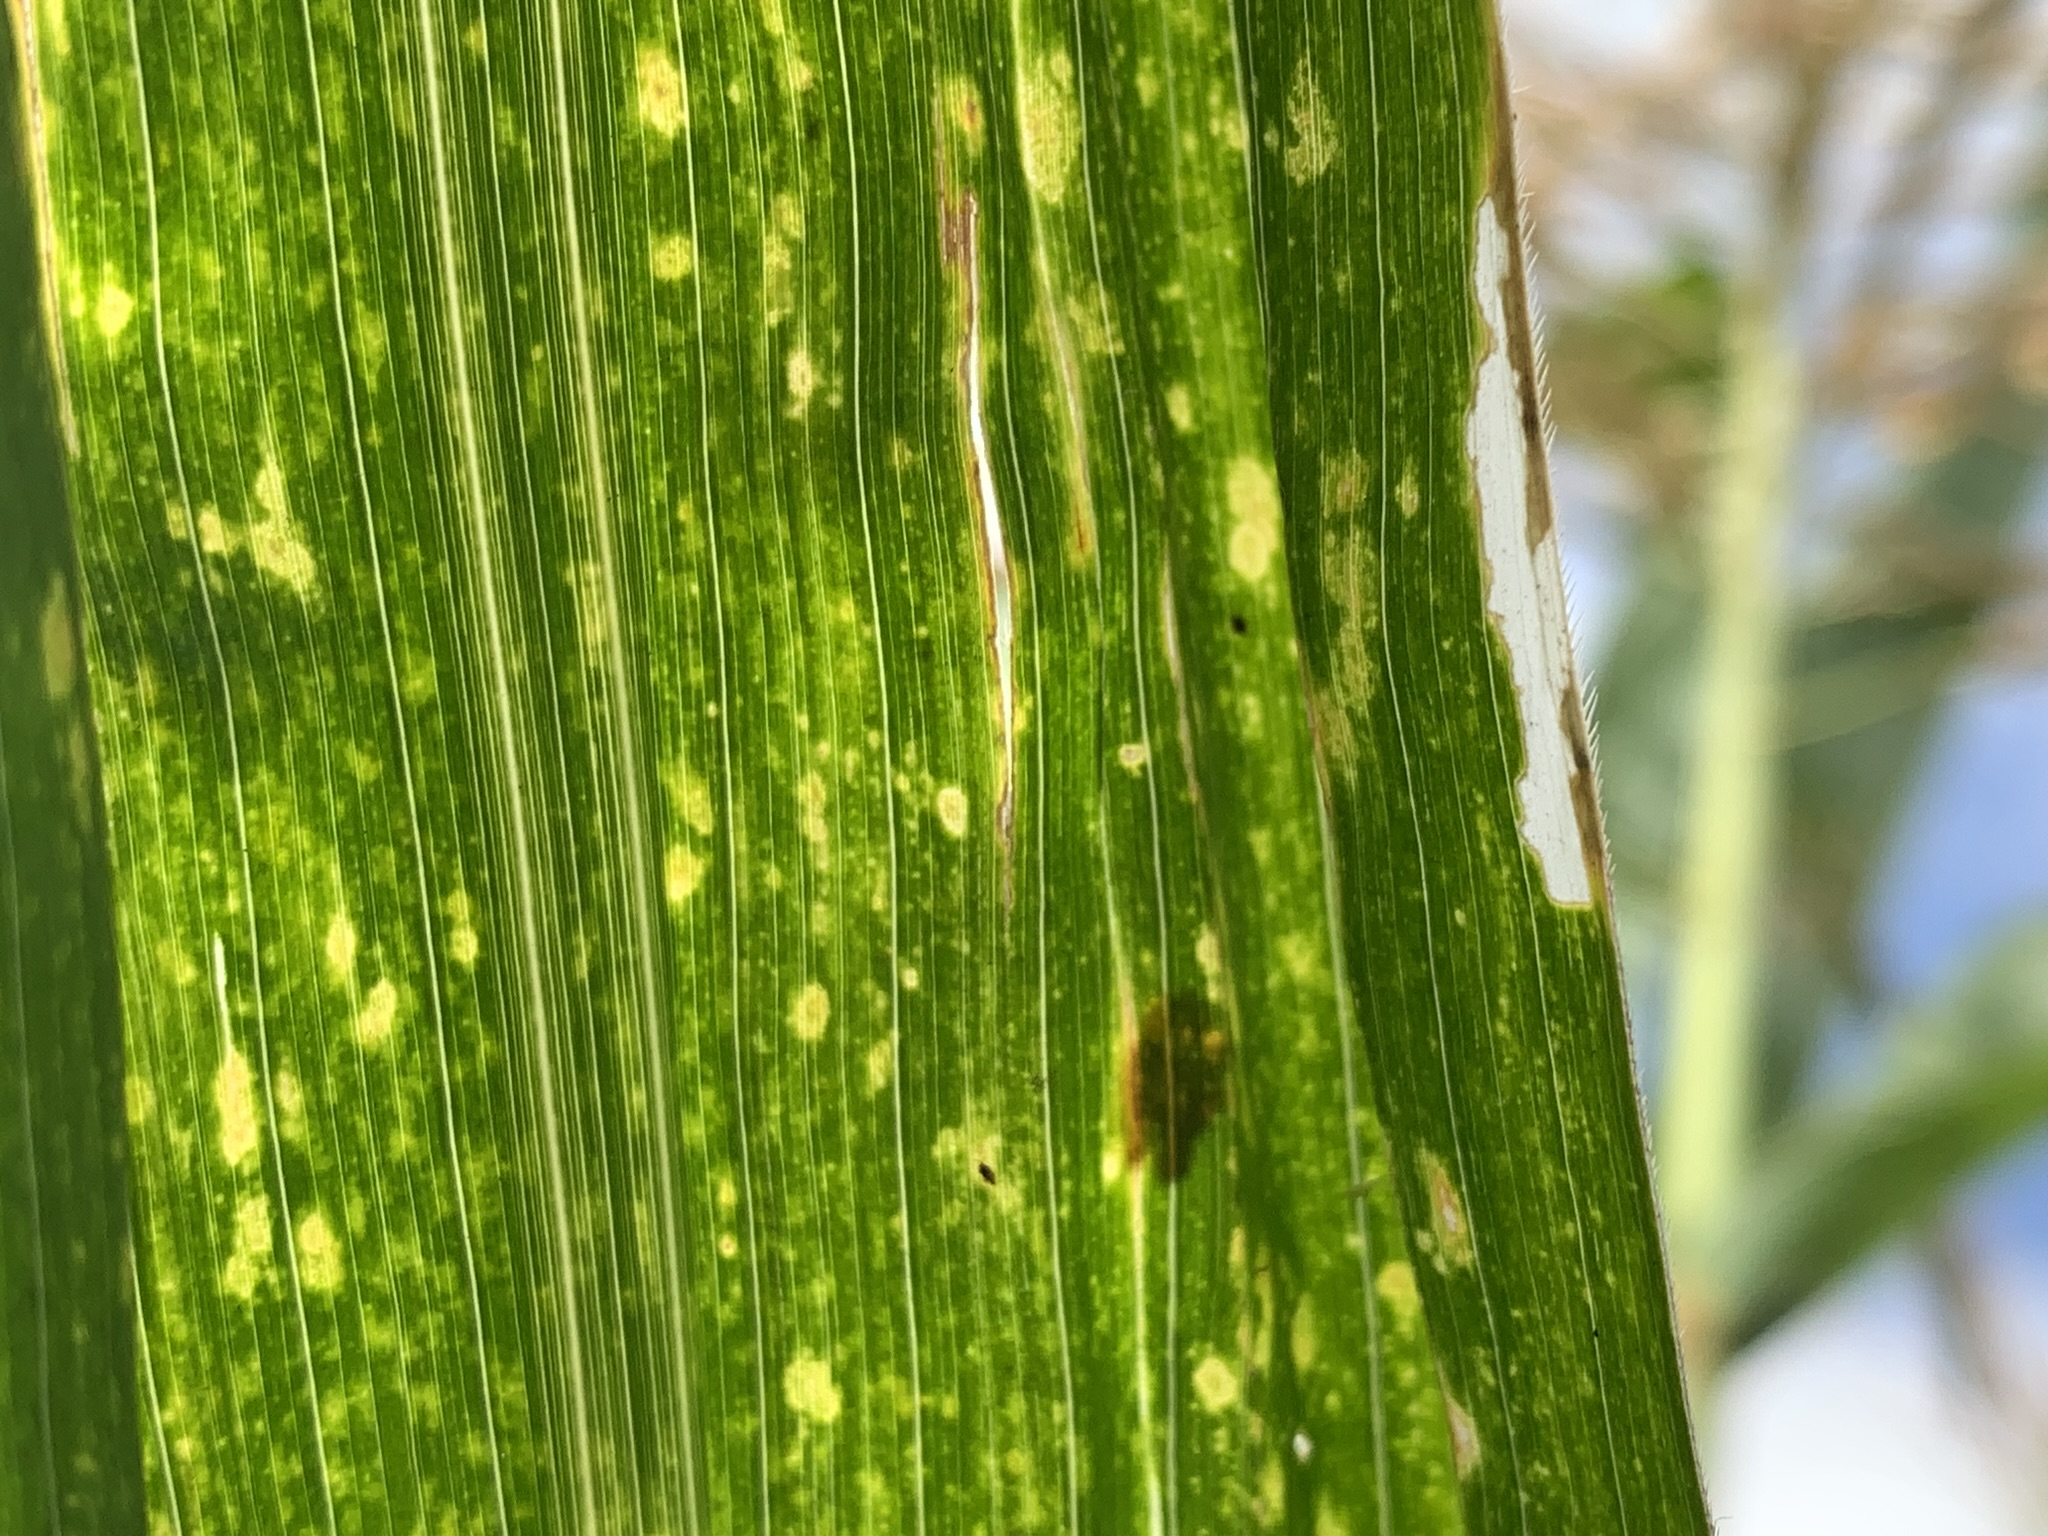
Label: MSV